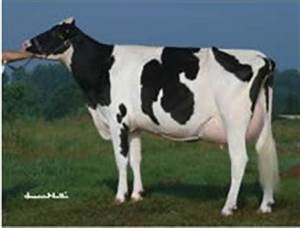
Label: mucca